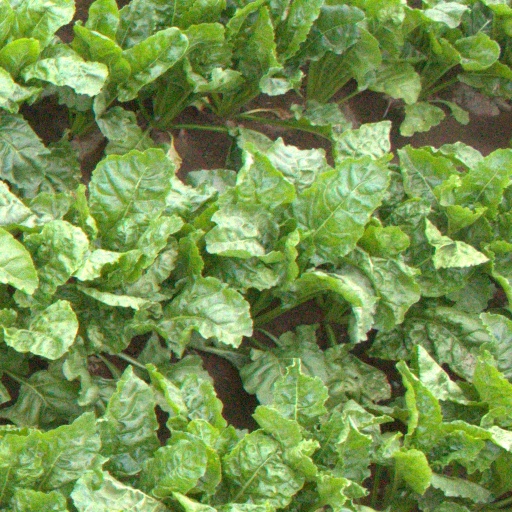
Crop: sugar beet